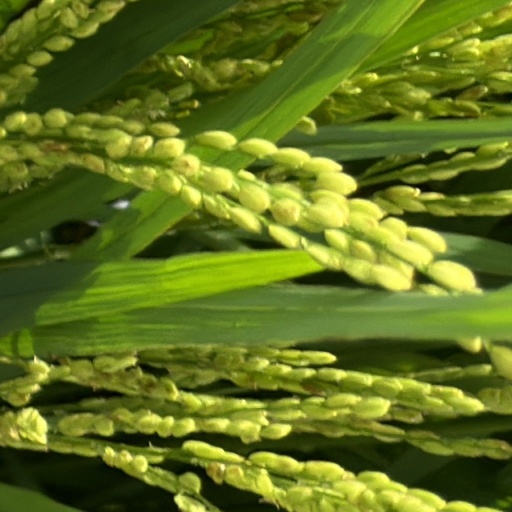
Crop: rice